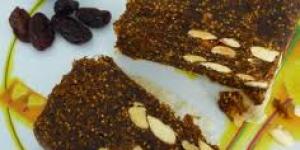
pan de higo